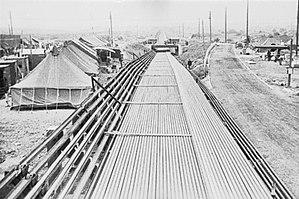
L'opération PLUTO était une opération britannique de la Seconde Guerre mondiale pour construire un oléoduc sous la Manche entre le Royaume-Uni et la France afin d'approvisionner en carburant le front allié ouvert avec le débarquement de Normandie le 6 juin 1944. Mené par les scientifiques britanniques, les sociétés pétrolières et les Combined Operations avec l'appui du Petroleum Warfare Department, le projet a été développé par AC Hartley, ingénieur-chef de l'AIOC. Les forces alliées sur le continent demandaient une énorme quantité d'essence : par exemple, une division blindée américaine en mouvement consommait 94 000 litres de carburant par jour. Les oléoducs étaient nécessaires pour diminuer la dépendance à l'égard des navires pétroliers, qui pouvaient être ralentis par mauvais temps, difficiles à décharger en l'absence de ports, être la cible des sous-marins allemands, ou être plus utiles dans la guerre du Pacifique.